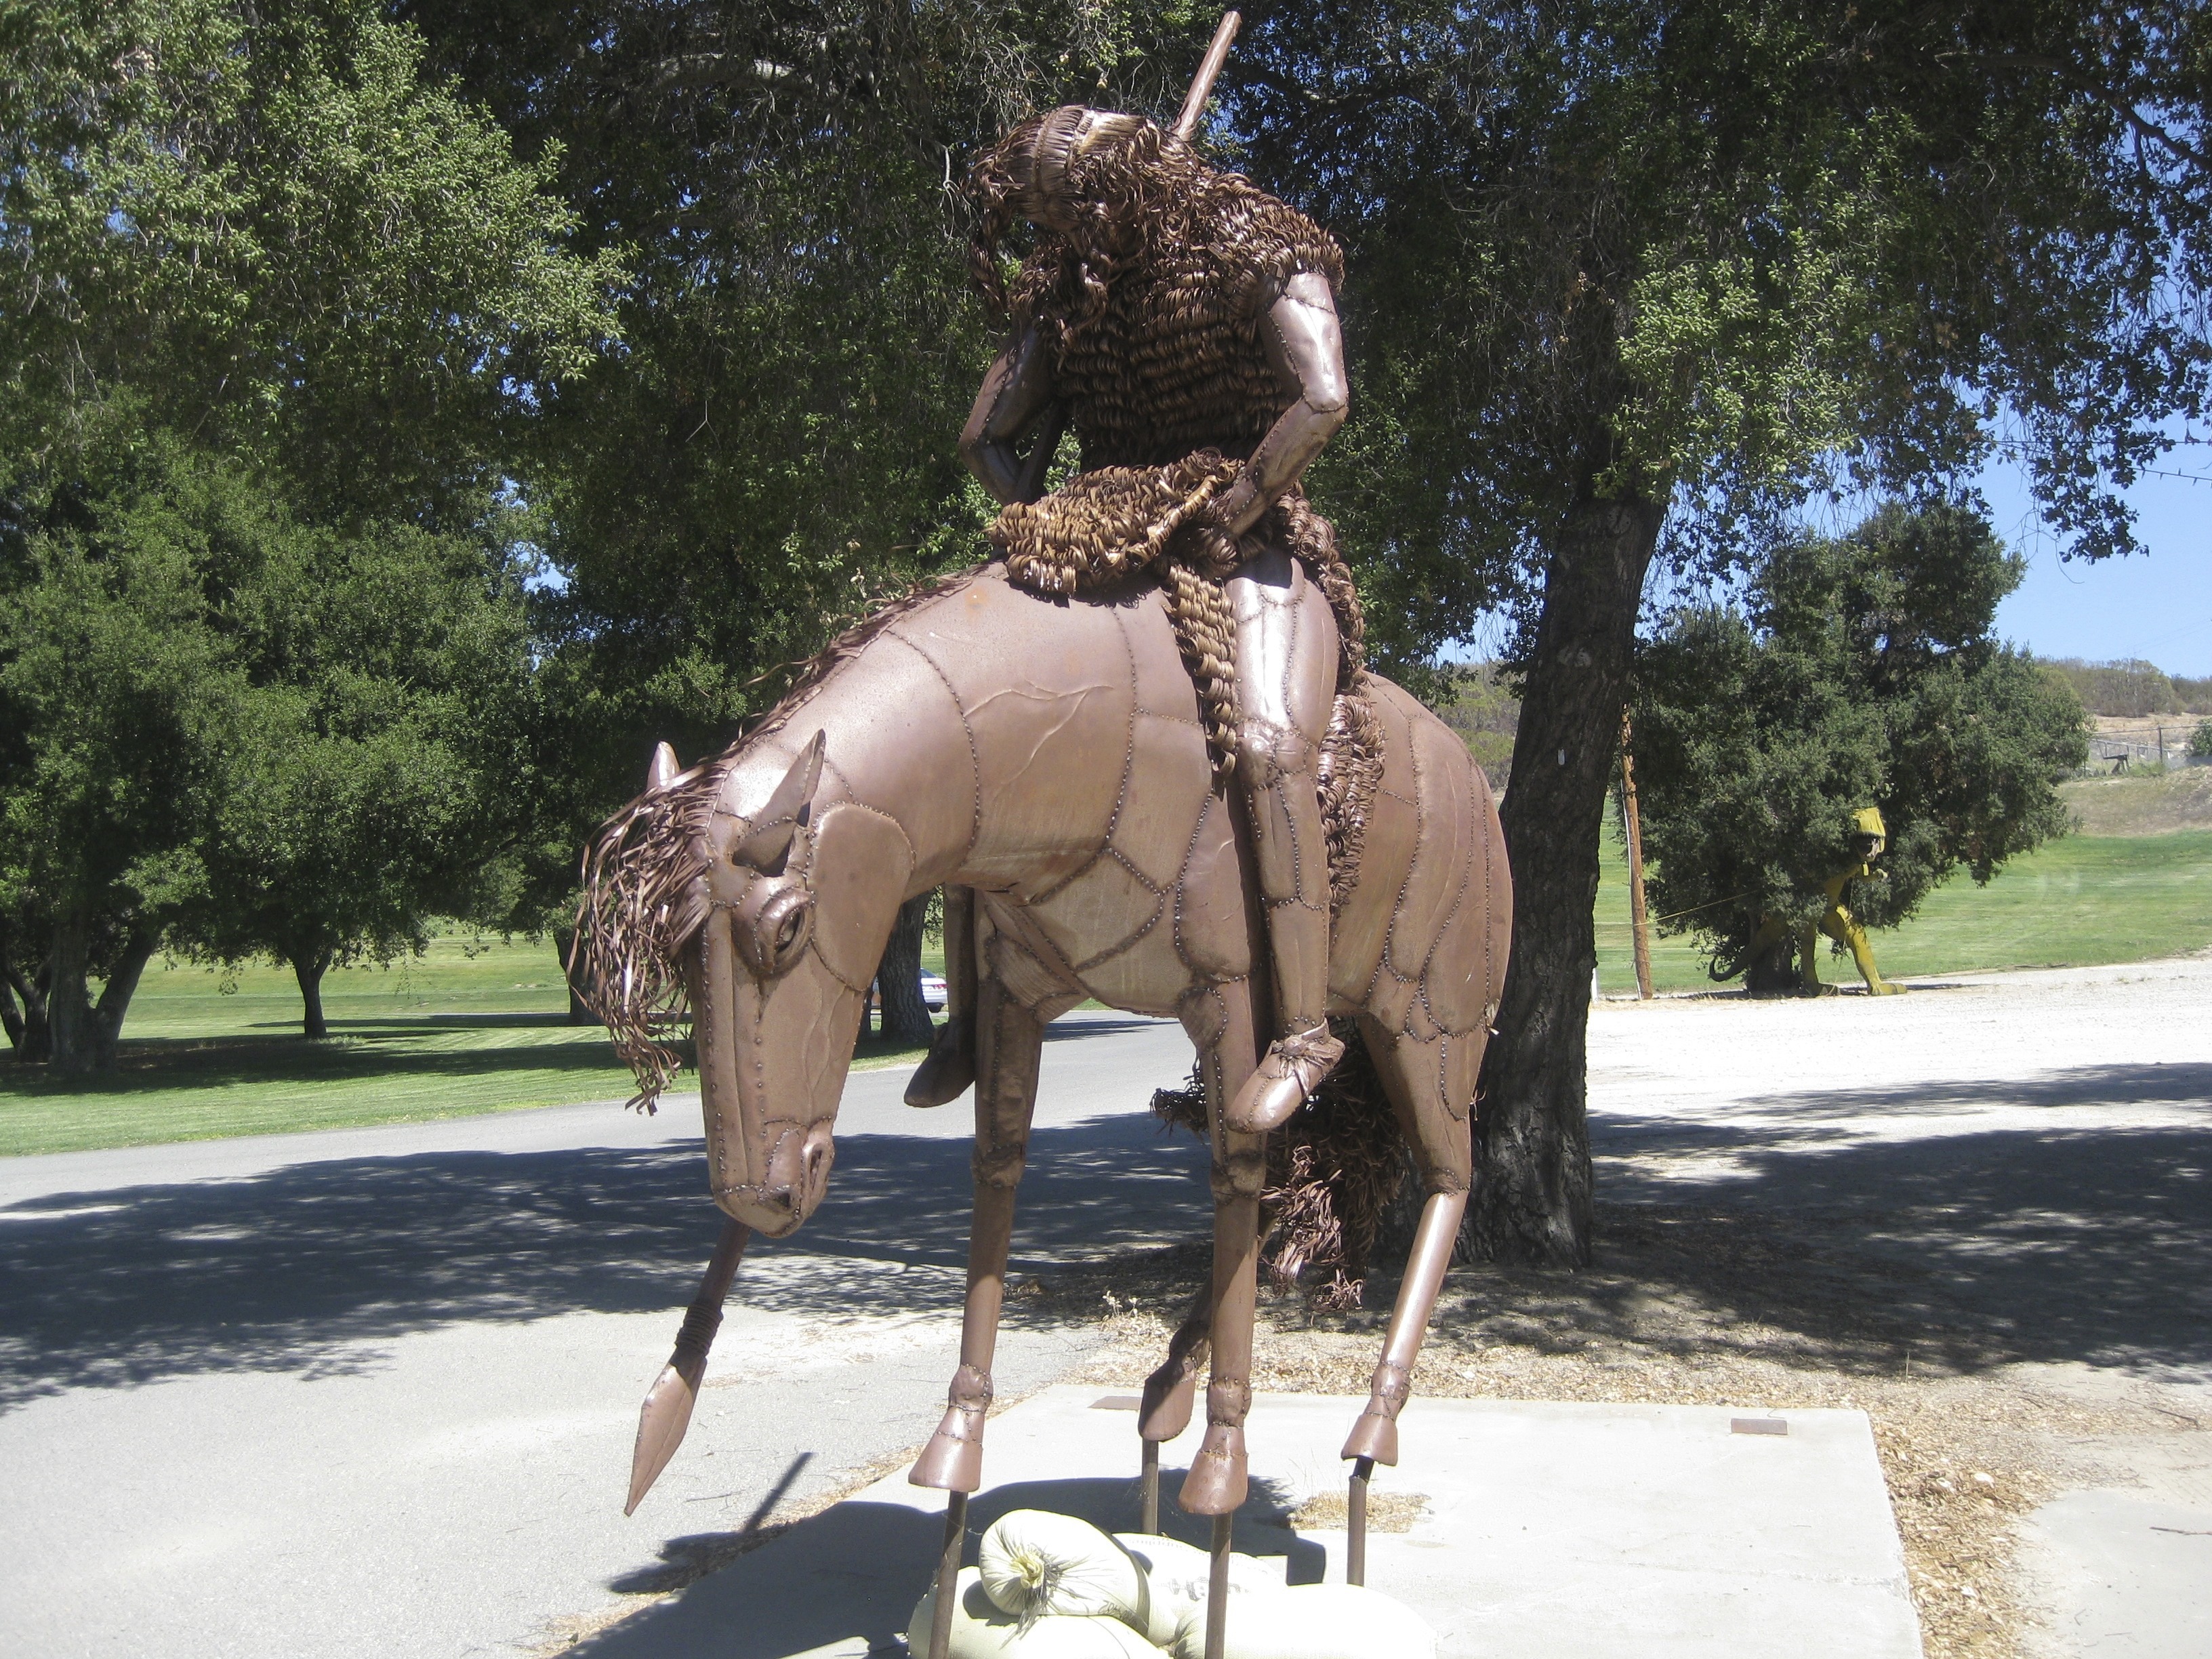
stone, monument, statue, symbol, horse, stallion, attraction, historic, tourism, equestrian, sculpture, memorial, figure, culture, history, famous, hero, horseman, equestrianism, pack animal, eventing, horse like mammal, english riding, equestrian sport